Toto vs. the Four

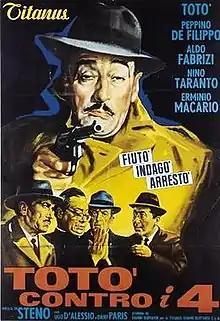

Totò contro i quattro, internationally released as Toto vs. the Four, is a 1963 Italian comedy film directed by Steno. Despite its title, it was not a true fusion between Totò and the four, but the film consists in interwoven episodies in which Totò makes pair from time to time with one of them. It was defined as a "winningly funny police farce".